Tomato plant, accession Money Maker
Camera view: vertical (180 deg); turntable rotation: 180 degrees
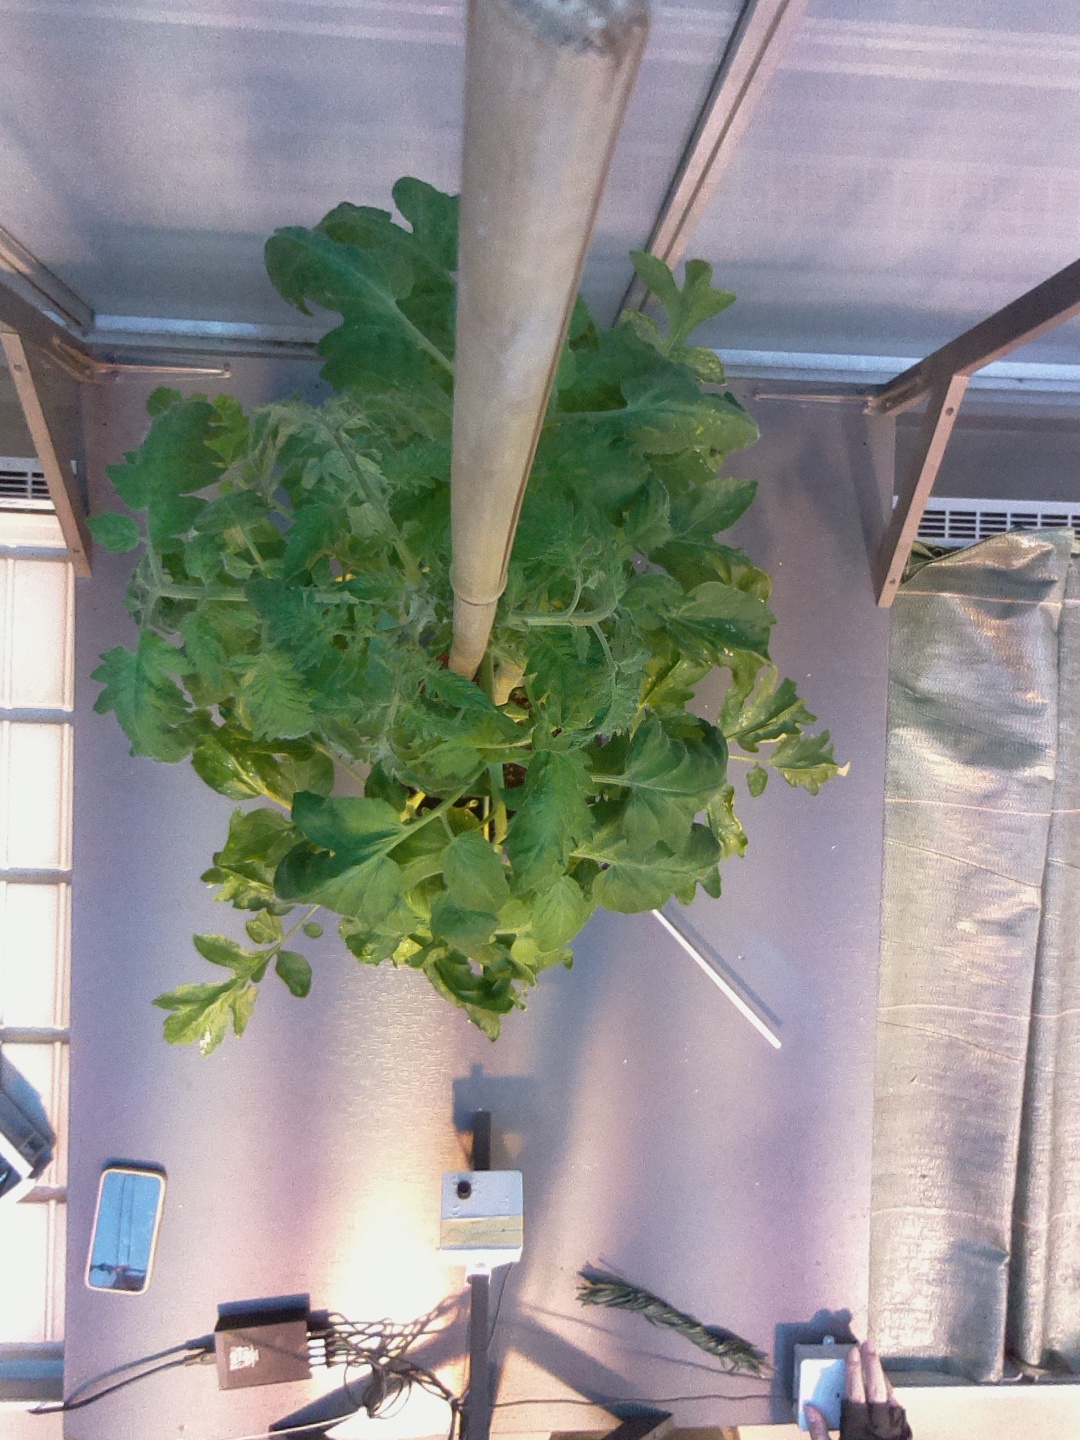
BBCH growth stage 65: Full flowering, 50%-60% of flowers open, first petals falling